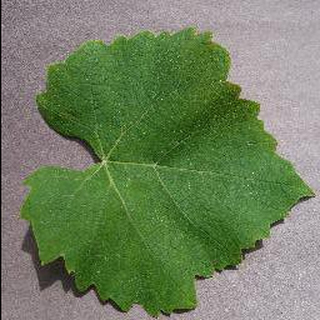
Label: healthy_grape